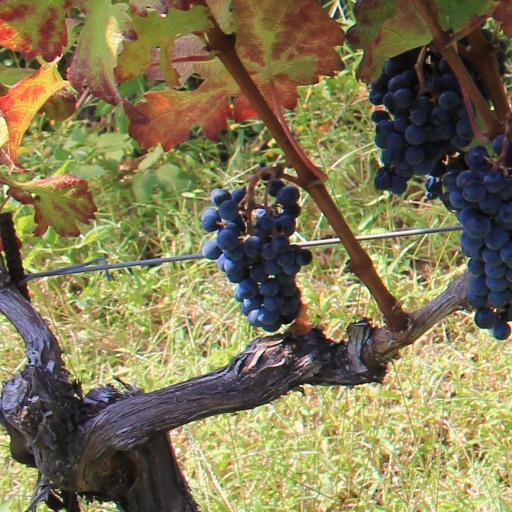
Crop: grape